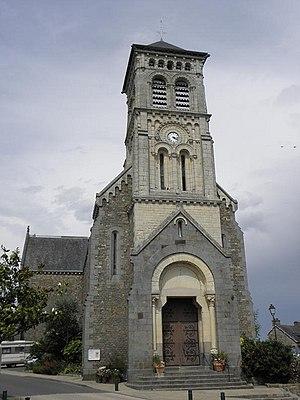
Église Saint-Symphorien de Dingé (35).
La liste des arrêtés de protection de biotope d'Ille-et-Vilaine présente les arrêtés de protection de biotope du département d'Ille-et-Vilaine.
Dingé est une commune française située dans le département d'Ille-et-Vilaine en région Bretagne, peuplée de 1 636 habitants.